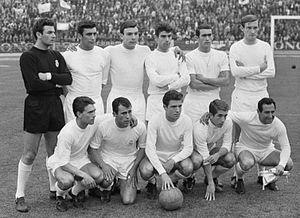
Le Real Madrid Club de Fútbol, plus connu sous le nom de Real Madrid ou simplement Real, est un club professionnel espagnol de football, basé à Madrid. Vainqueur de très nombreux titres nationaux et internationaux, il a reçu de la Fédération internationale de football association le titre honorifique de plus grand club du XXᵉ siècle.